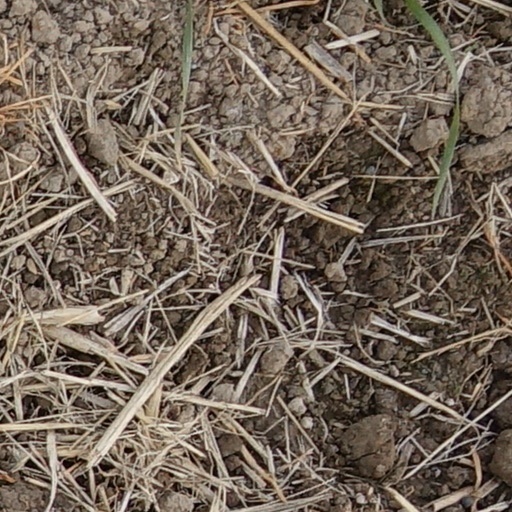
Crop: wheat